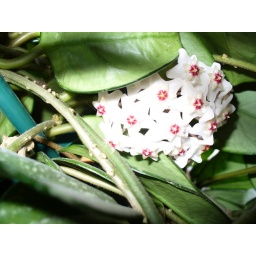
flower in the plant